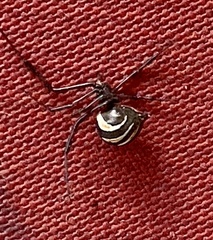
Species: Lactrodectus_hesperus